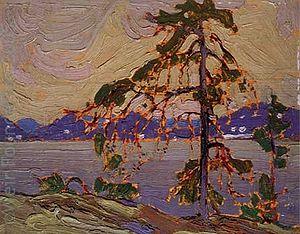
Le Pin est une peinture à l'huile de Tom Thomson. Elle représente le pin gris, l'espèce de pin la plus largement répandue au Canada. La peinture est considérée comme une représentation emblématique du paysage canadien et est l'une des œuvres les plus reconnues et reproduites au pays.